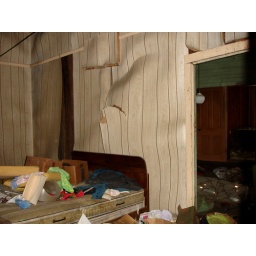
waterfall bed in abandoned home